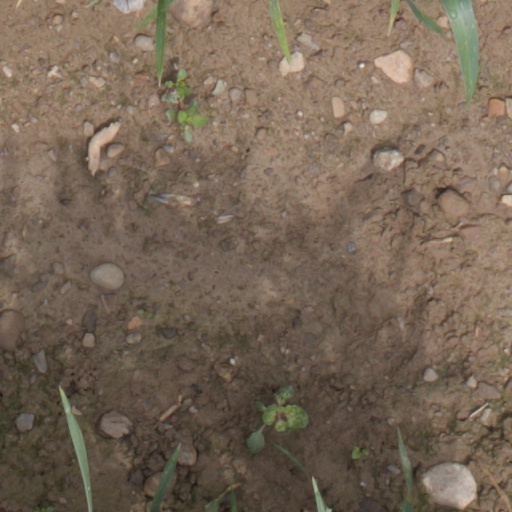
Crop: wheat